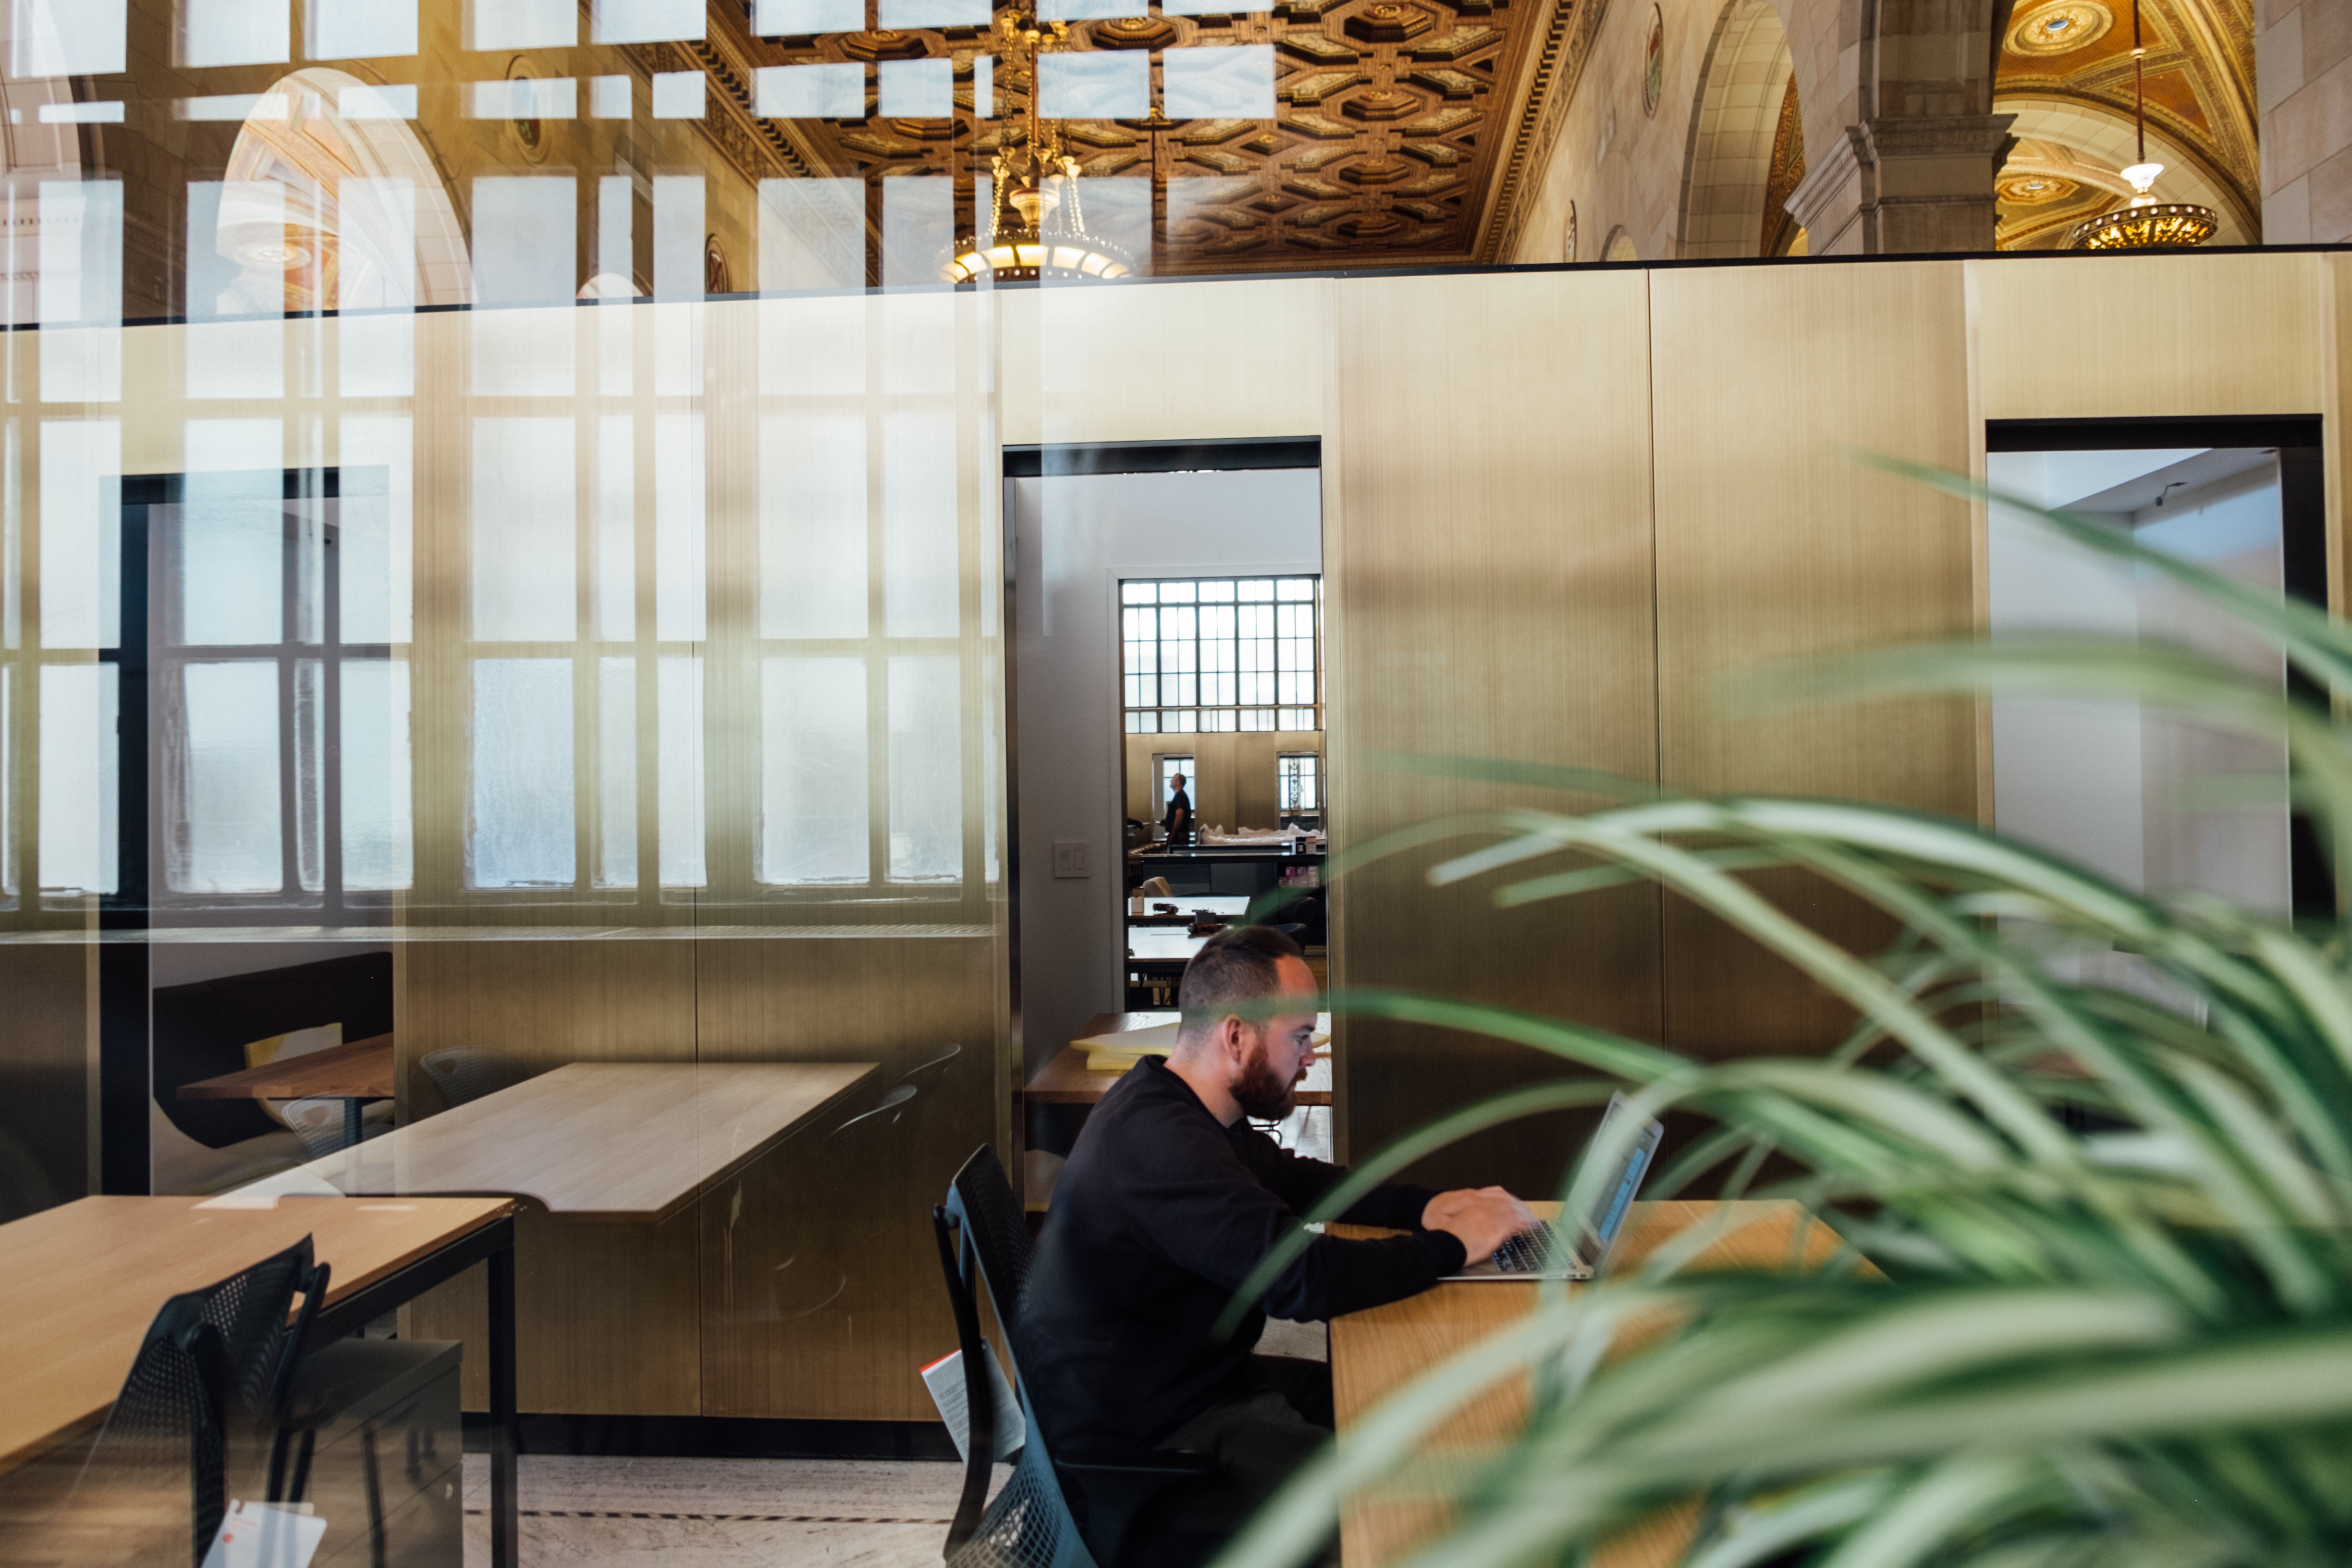
plant, home, workspace, office, office space, interior design, jorys arm, design, window covering